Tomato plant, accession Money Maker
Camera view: tilt-top (135 deg); turntable rotation: 90 degrees
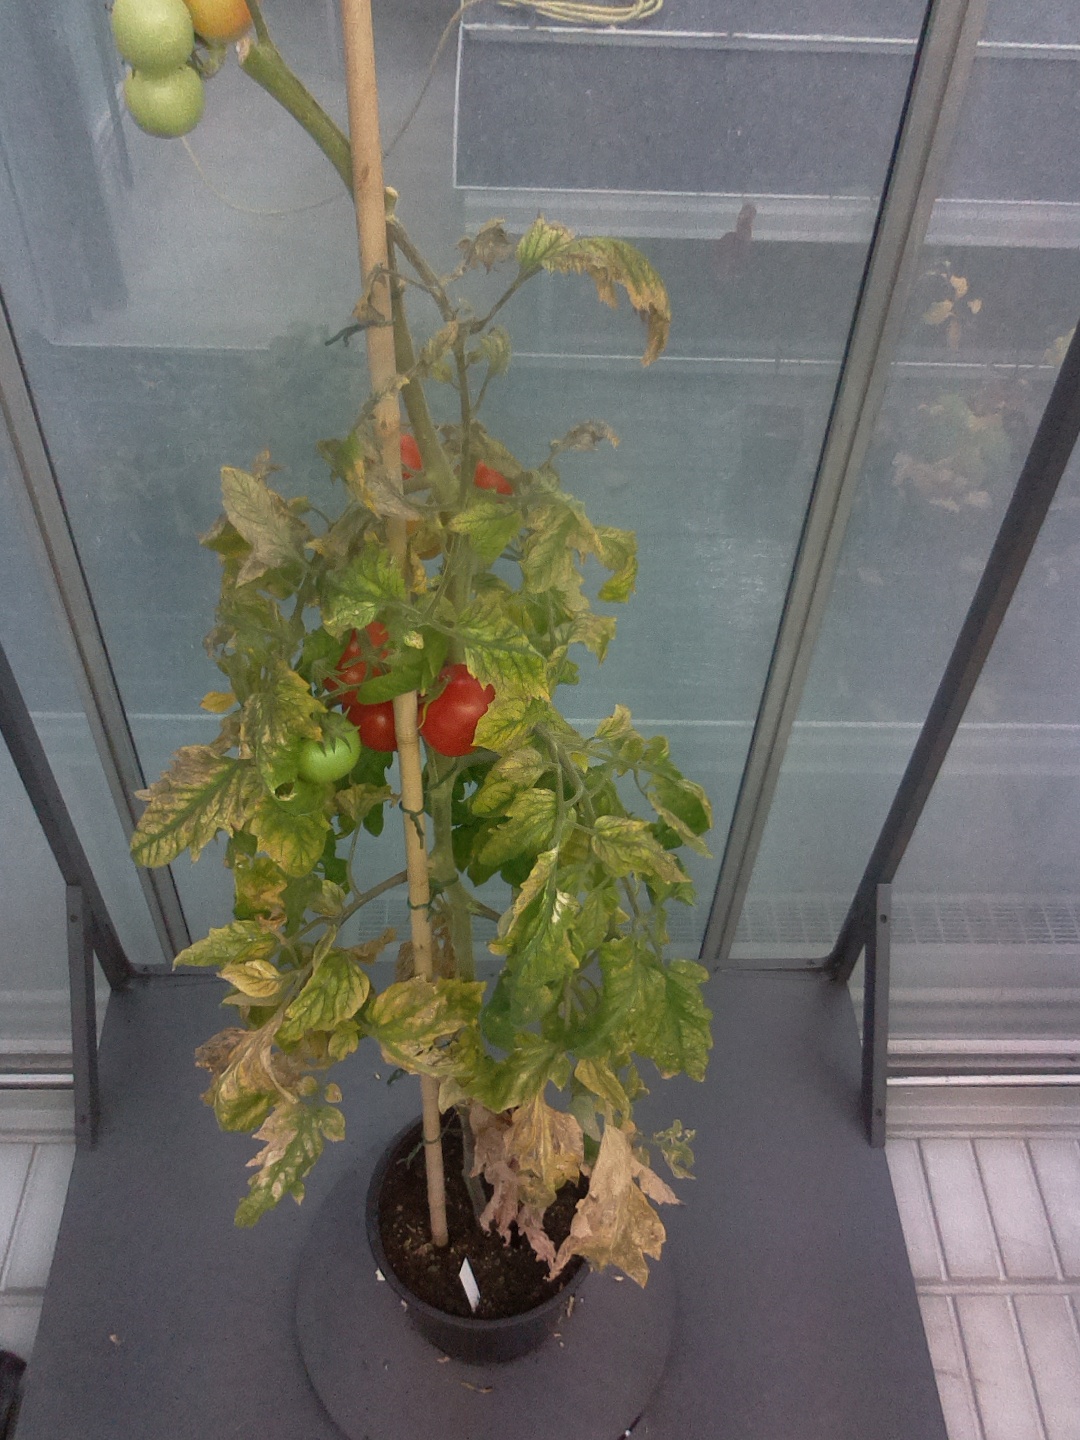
BBCH growth stage 86: 60%-70% of fruits show typical fully ripe color